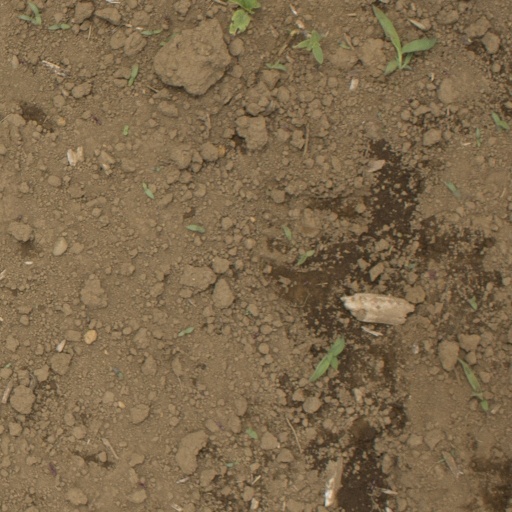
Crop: Jerusalem artichoke